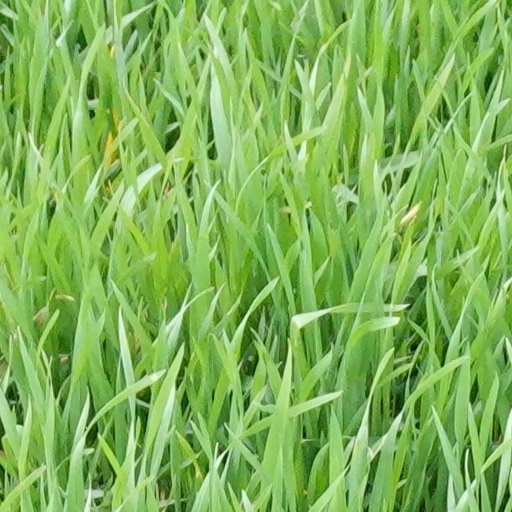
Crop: wheat